Stephen Reynolds (artist)

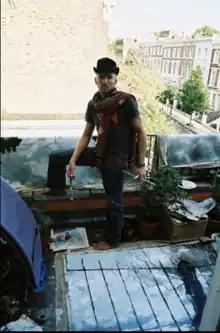
Reynolds at his studio in London

Solo exhibitions include 'Secret and Whisper' (Melbourne, 2004) 'Come In From the River' at New York's La Maison d'Art, (New York, 2010), 'Where After the Valley?' (Los Angeles River, 2014, with support from the US Army Corps of Engineers and most recently 'This Winter Ends' (Los Angeles 2021).